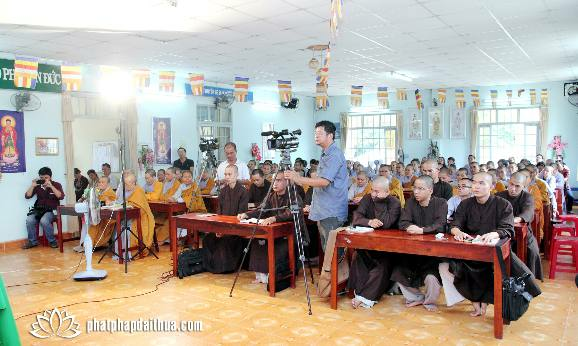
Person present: Yes